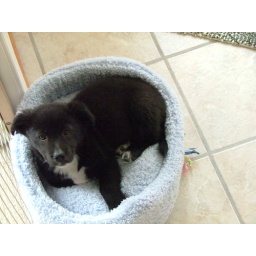
Scout has her own doggie bed in the kitchen for naps